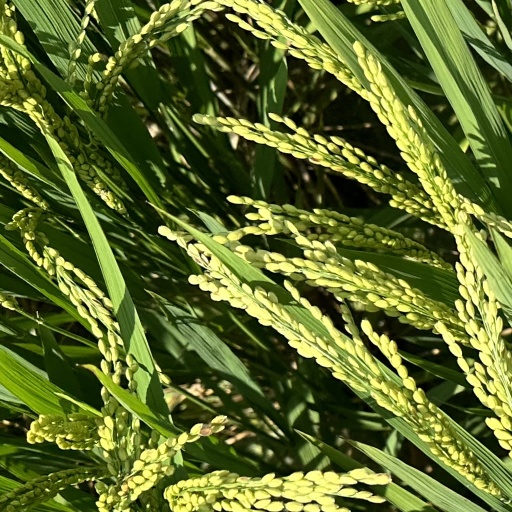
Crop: rice